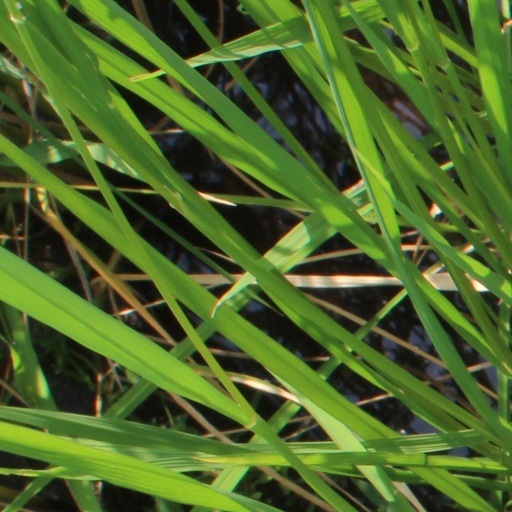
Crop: rice